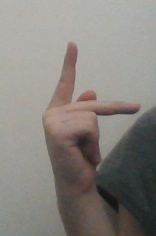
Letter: dha